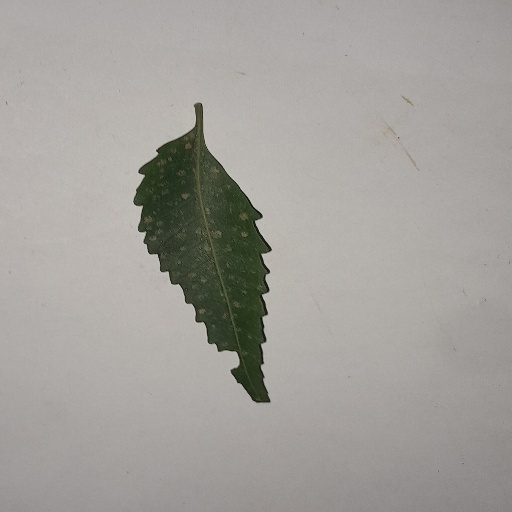
Species: Neem
Leaf condition: Powdery Mildew